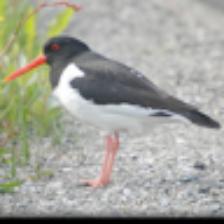
Label: NonHuman